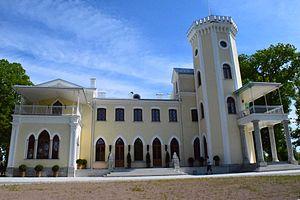
Keila-Joa est un village estonien de la province d'Harju appartenant à la commune de Keila. Sa population comptait 348 habitants en 2004. Le village est traversé par le Keila qui se jette dans la mer Baltique, 1,7 km plus loin. On y admire une des plus jolies chutes d'eau du pays.